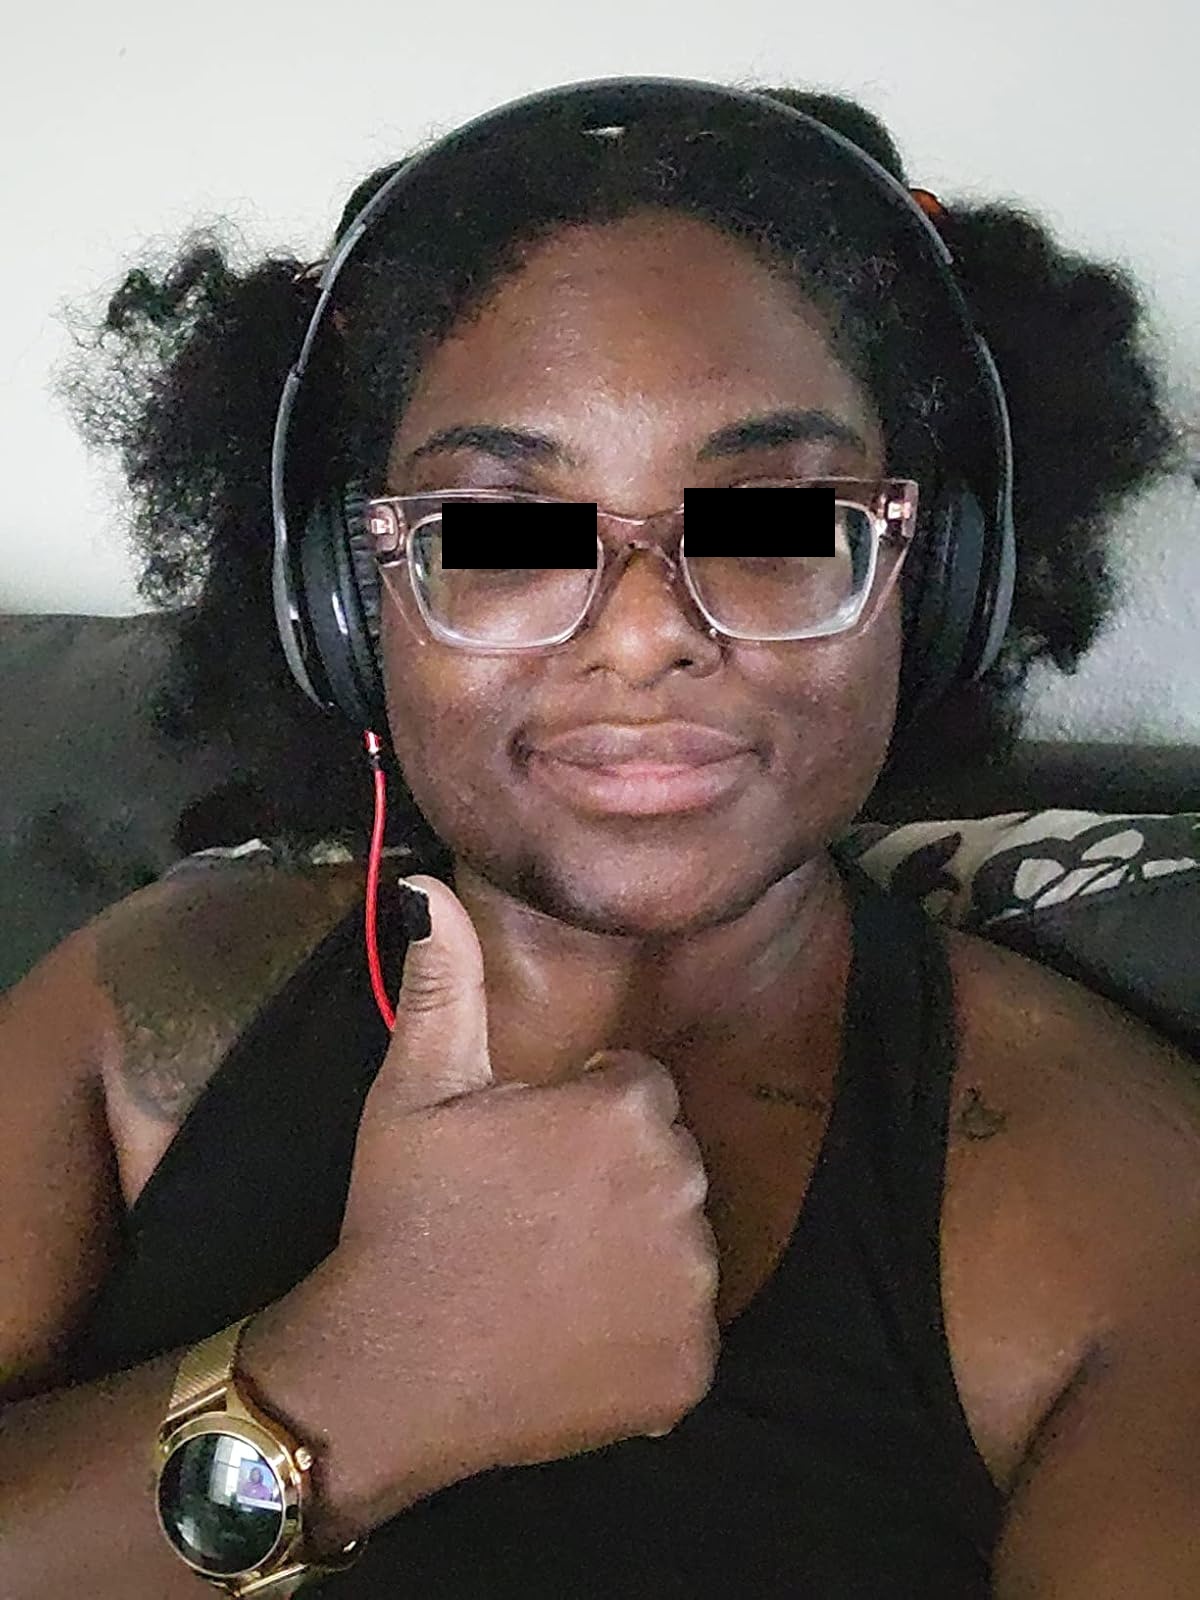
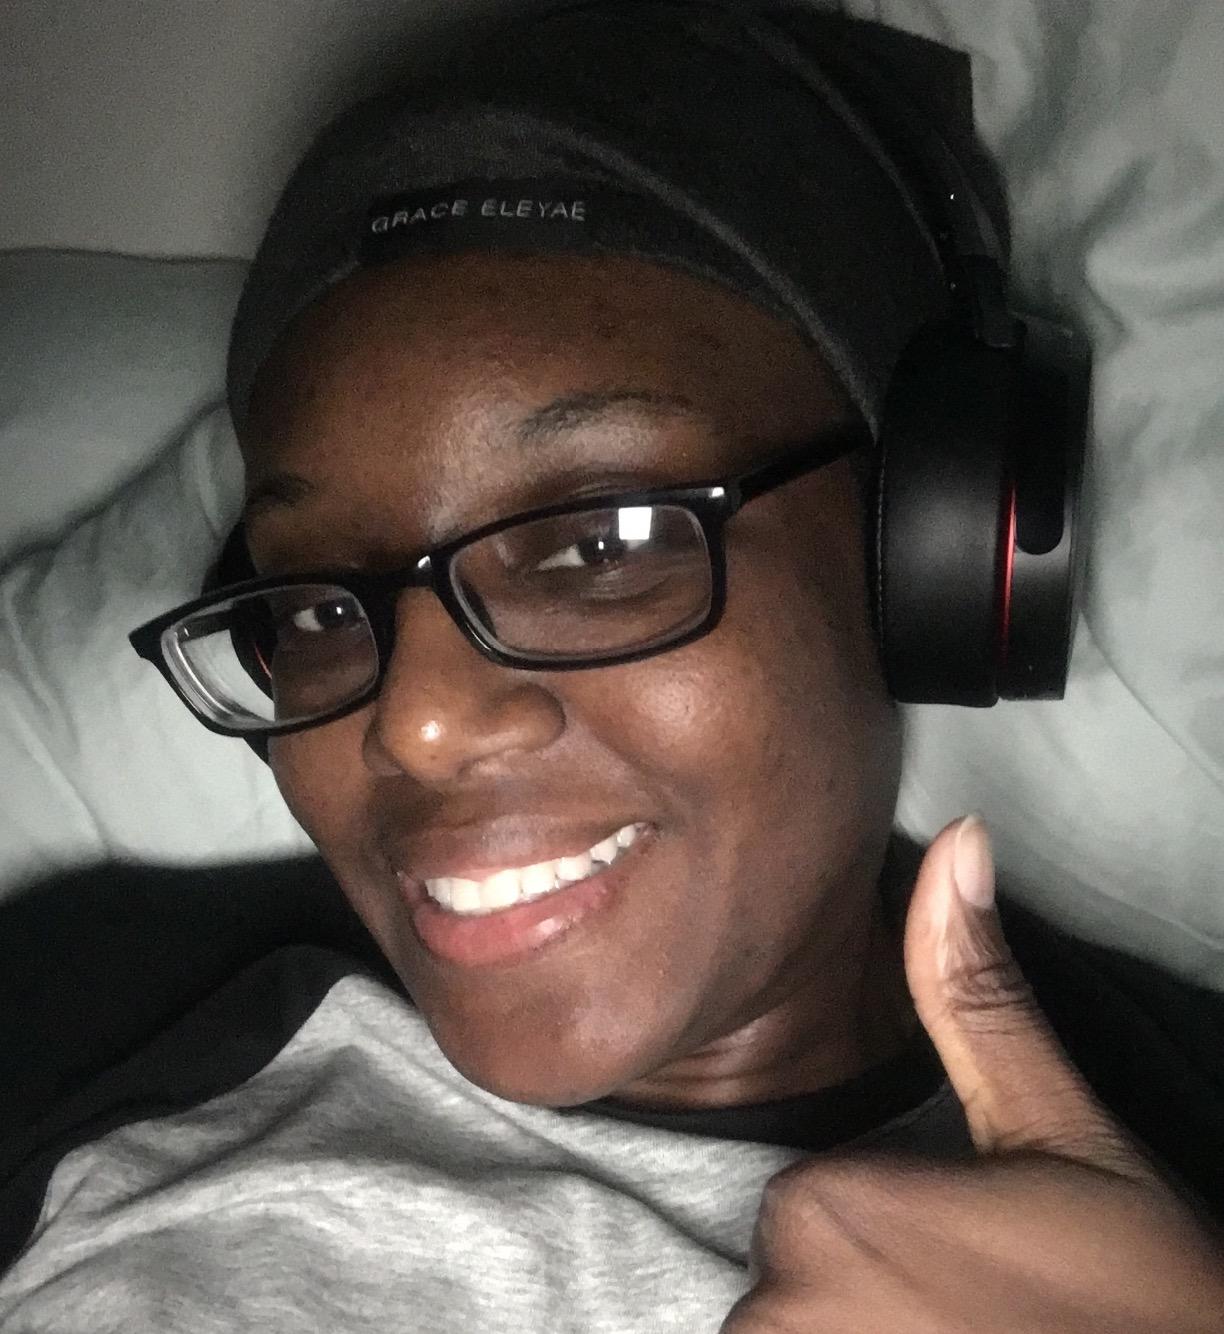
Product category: headphones
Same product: no